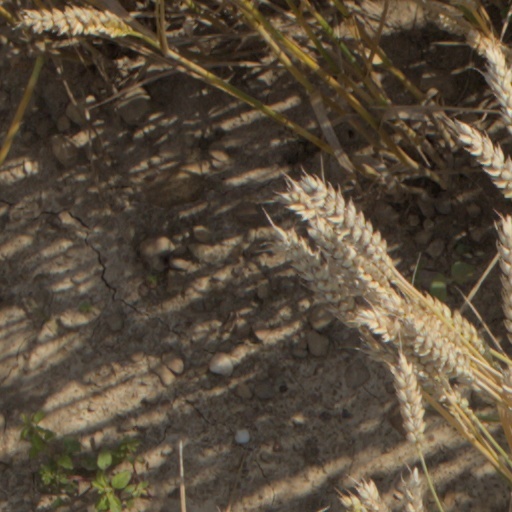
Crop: wheat